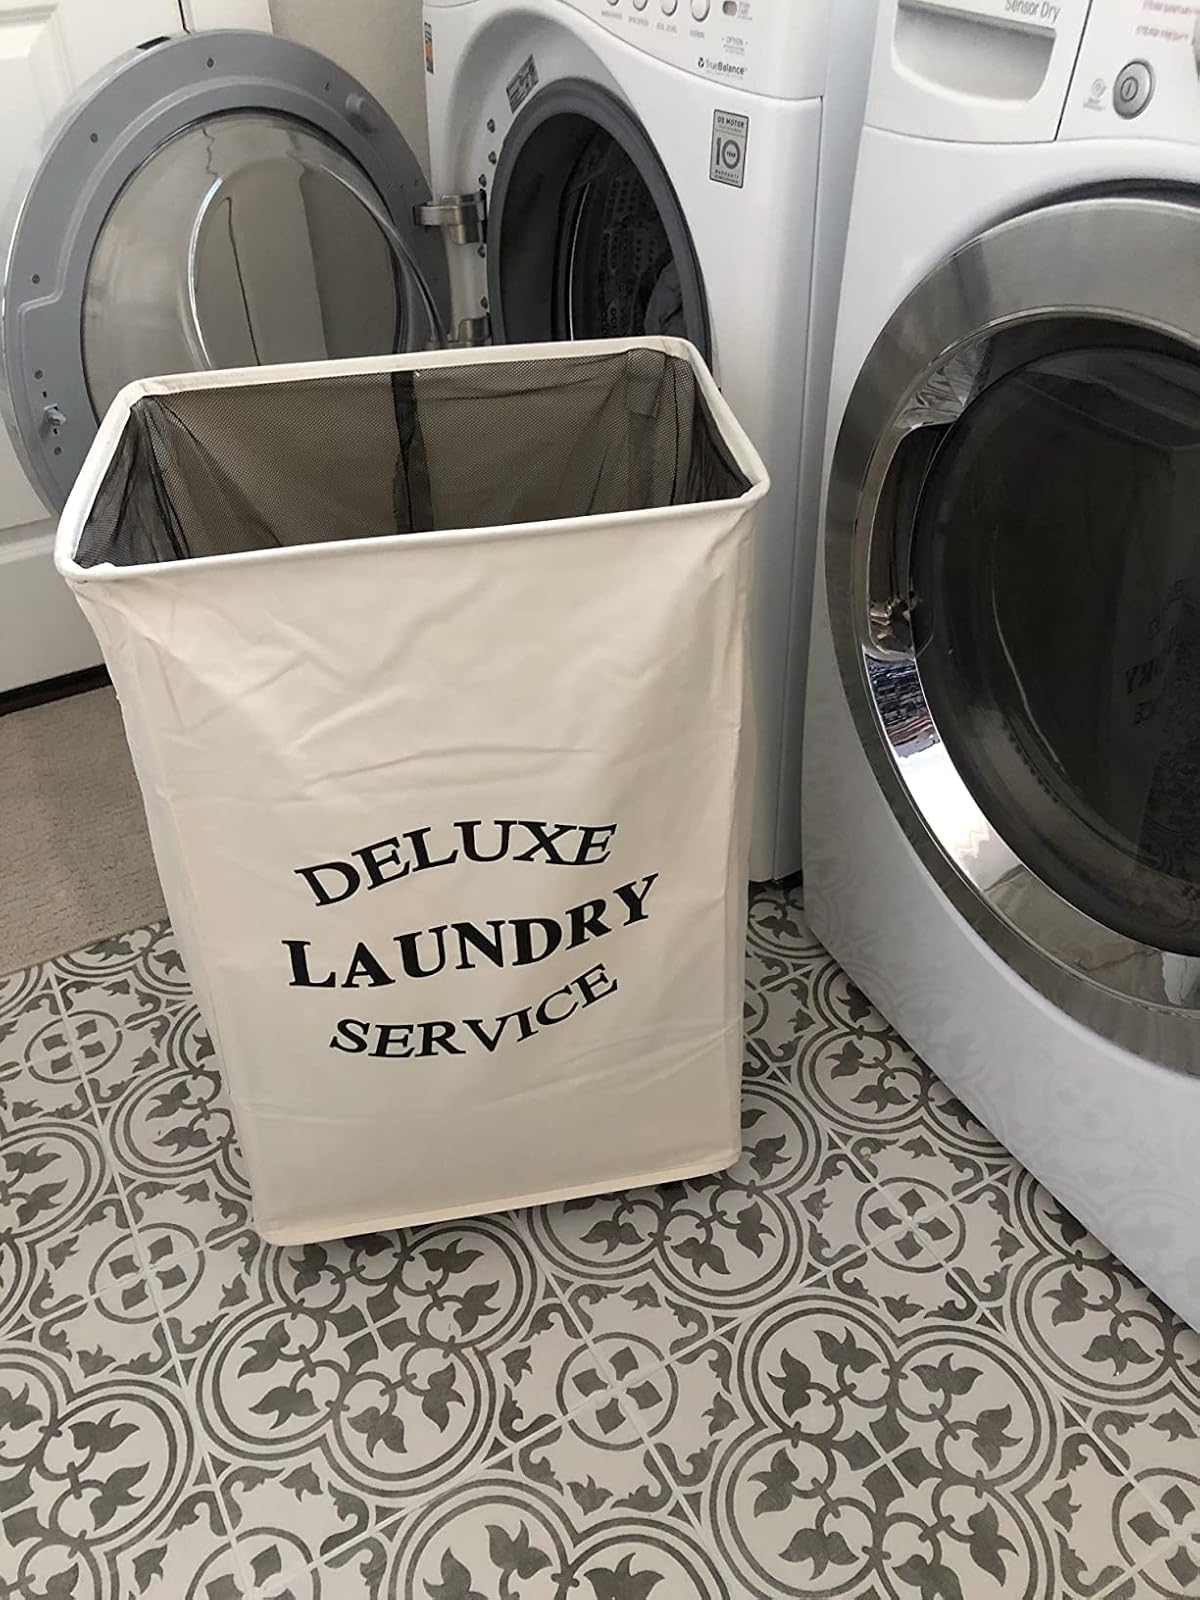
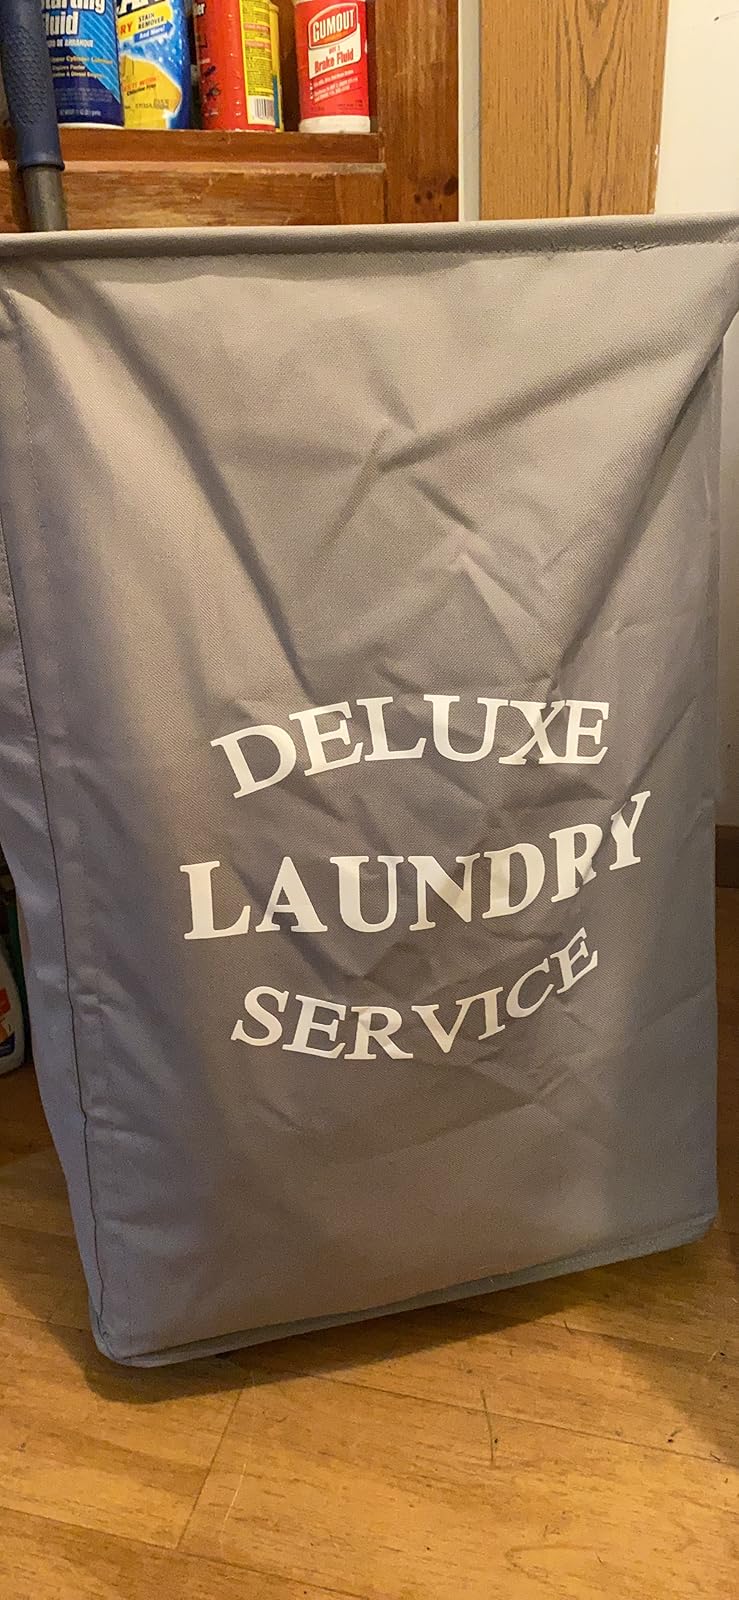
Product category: items_hamper
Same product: no